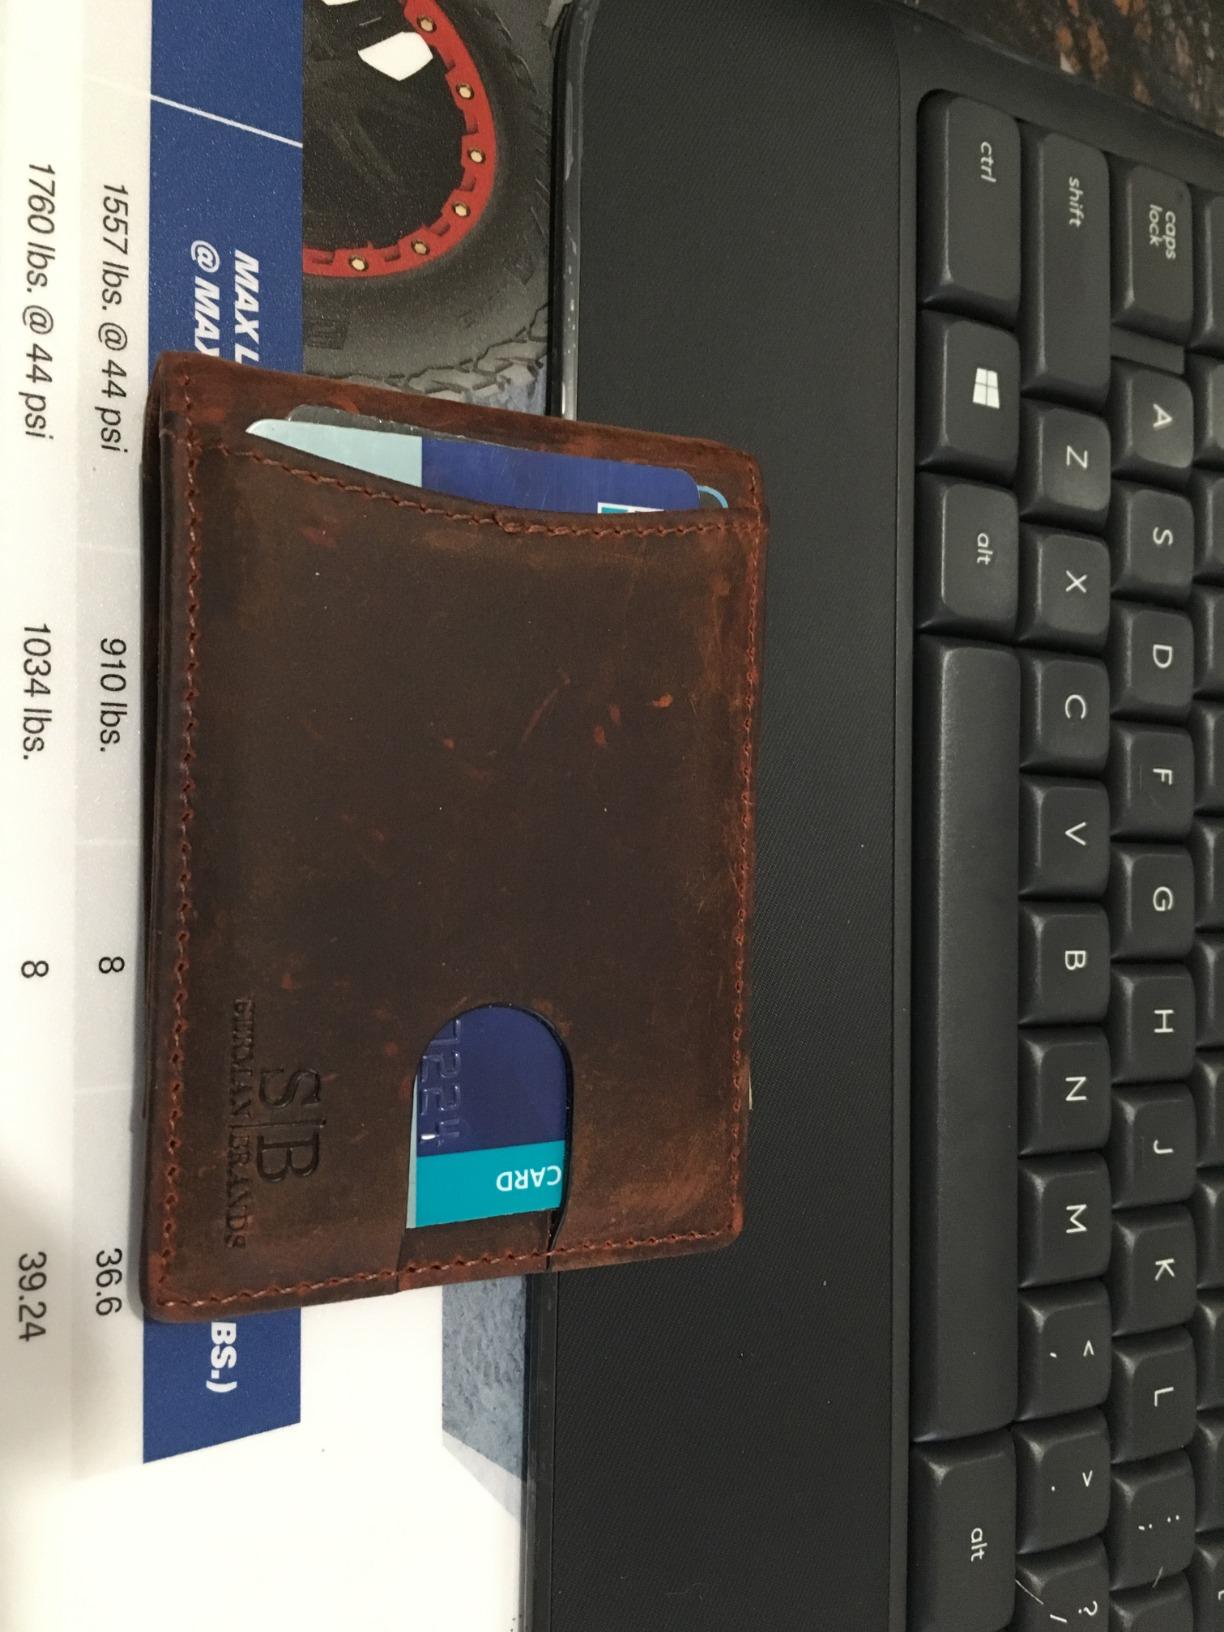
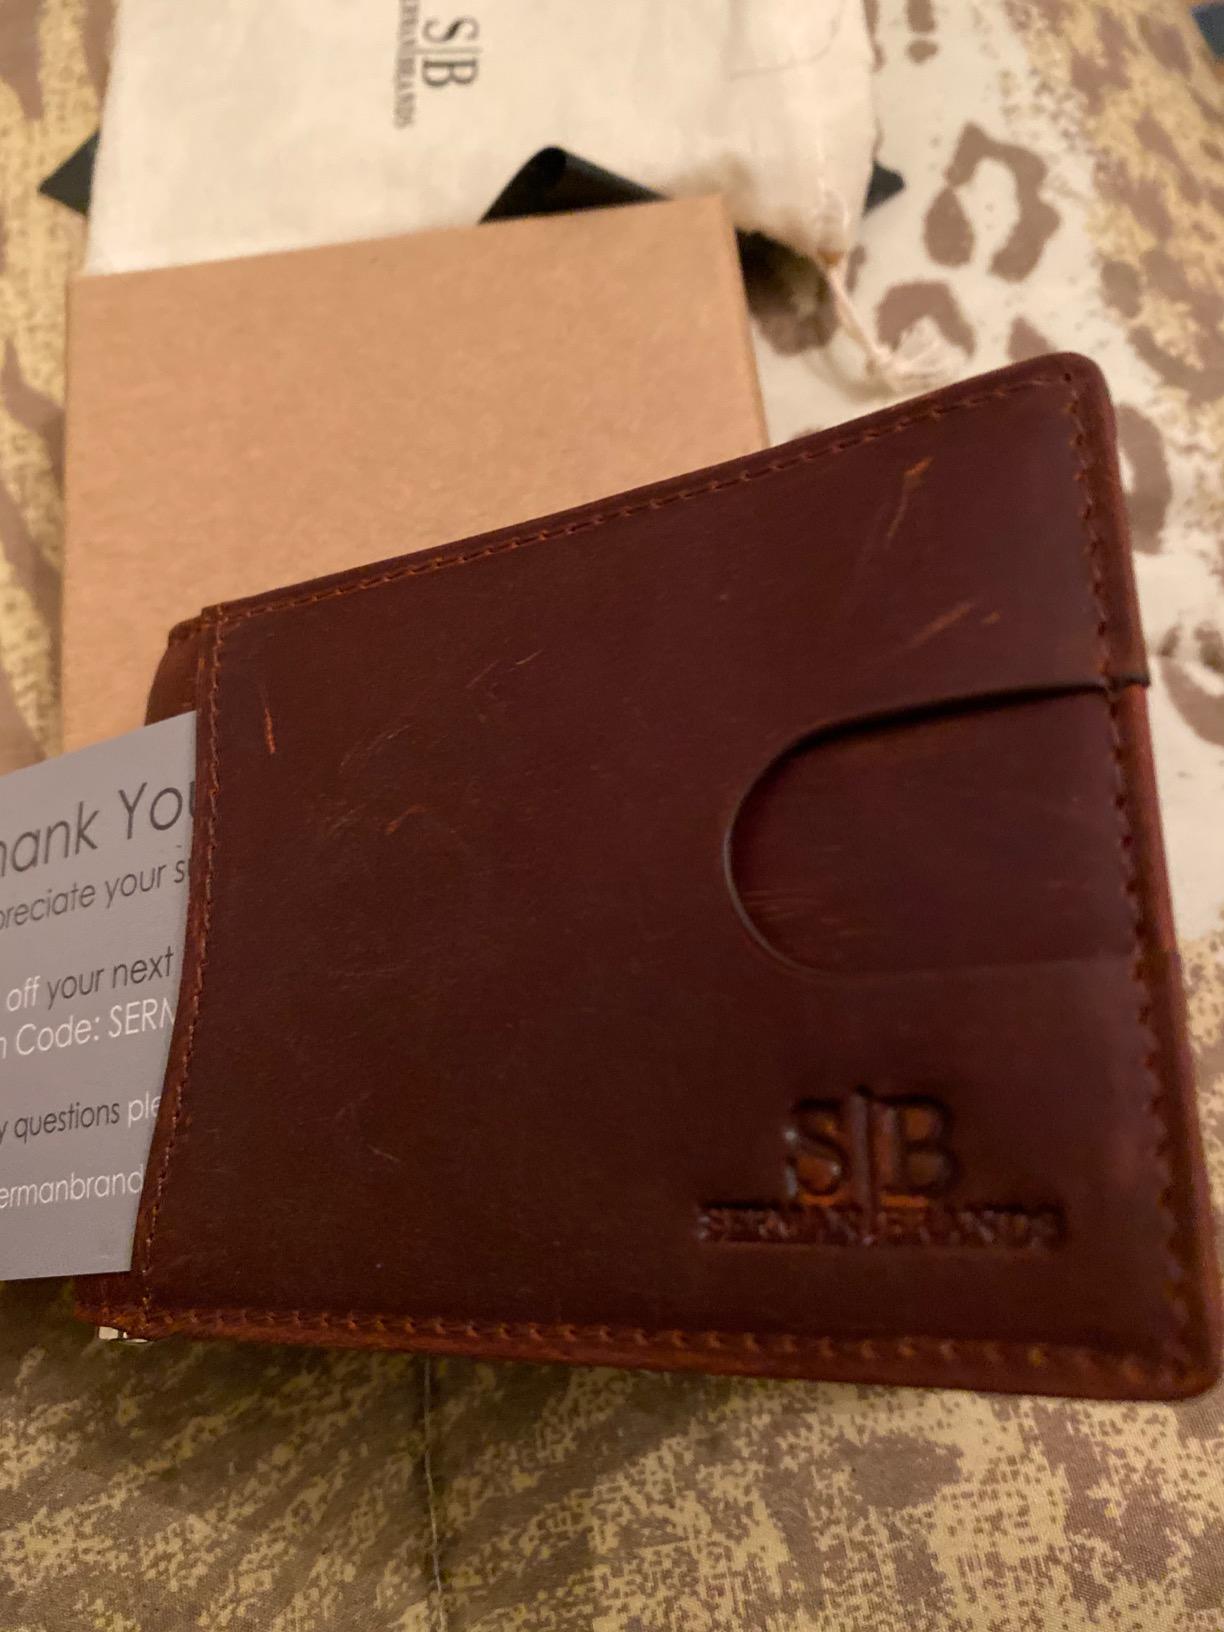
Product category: accessories_wallet
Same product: yes